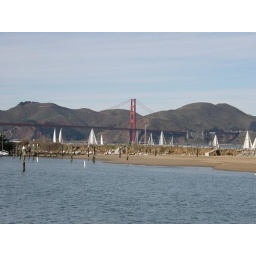
So the boats on dryland, bridge in the water whats that white thing